Brøndums Hotel

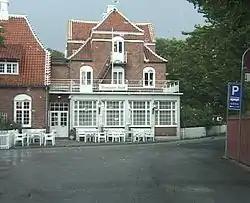
Brøndums Hotel, Skagen

Brøndums Hotel, in the little harbor town of Skagen in the north of Denmark, is remembered for its close associations with the late 19th-century artists colony known as the Skagen Painters. It still operates as a hotel today.